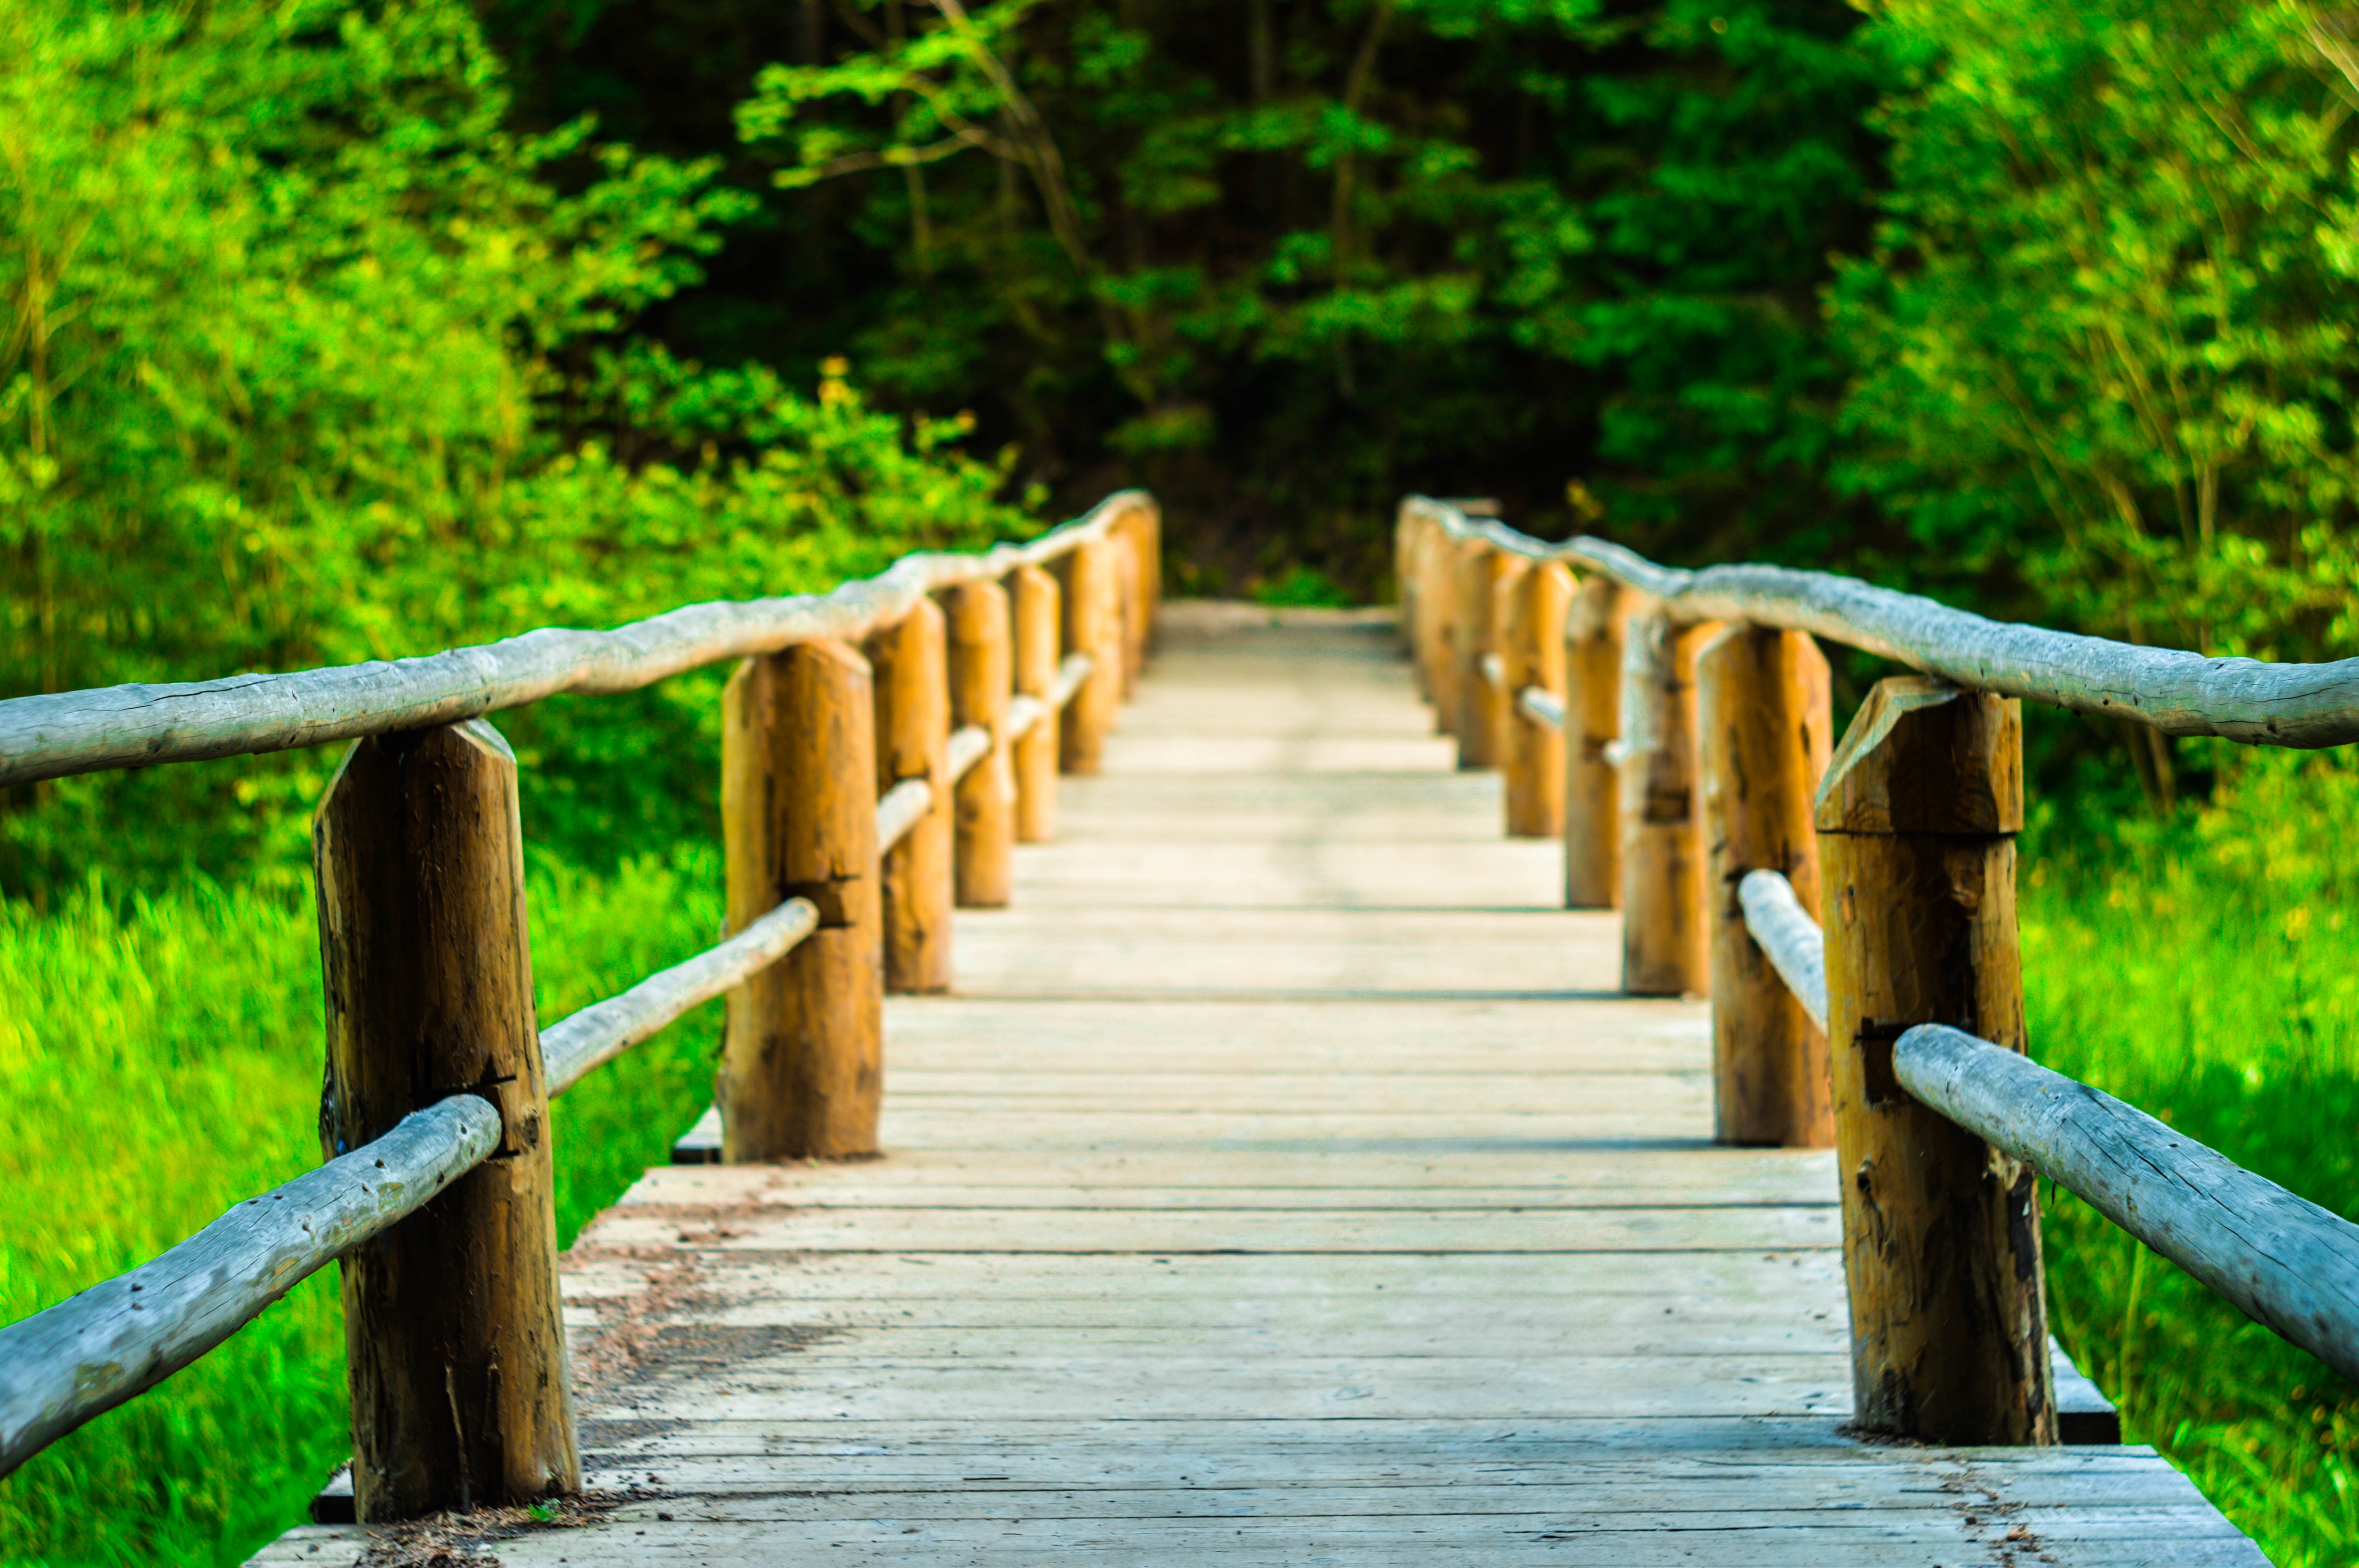
tree, water, nature, wood, flower, river, walkway, green, autumn, backyard, garden, outdoor structure